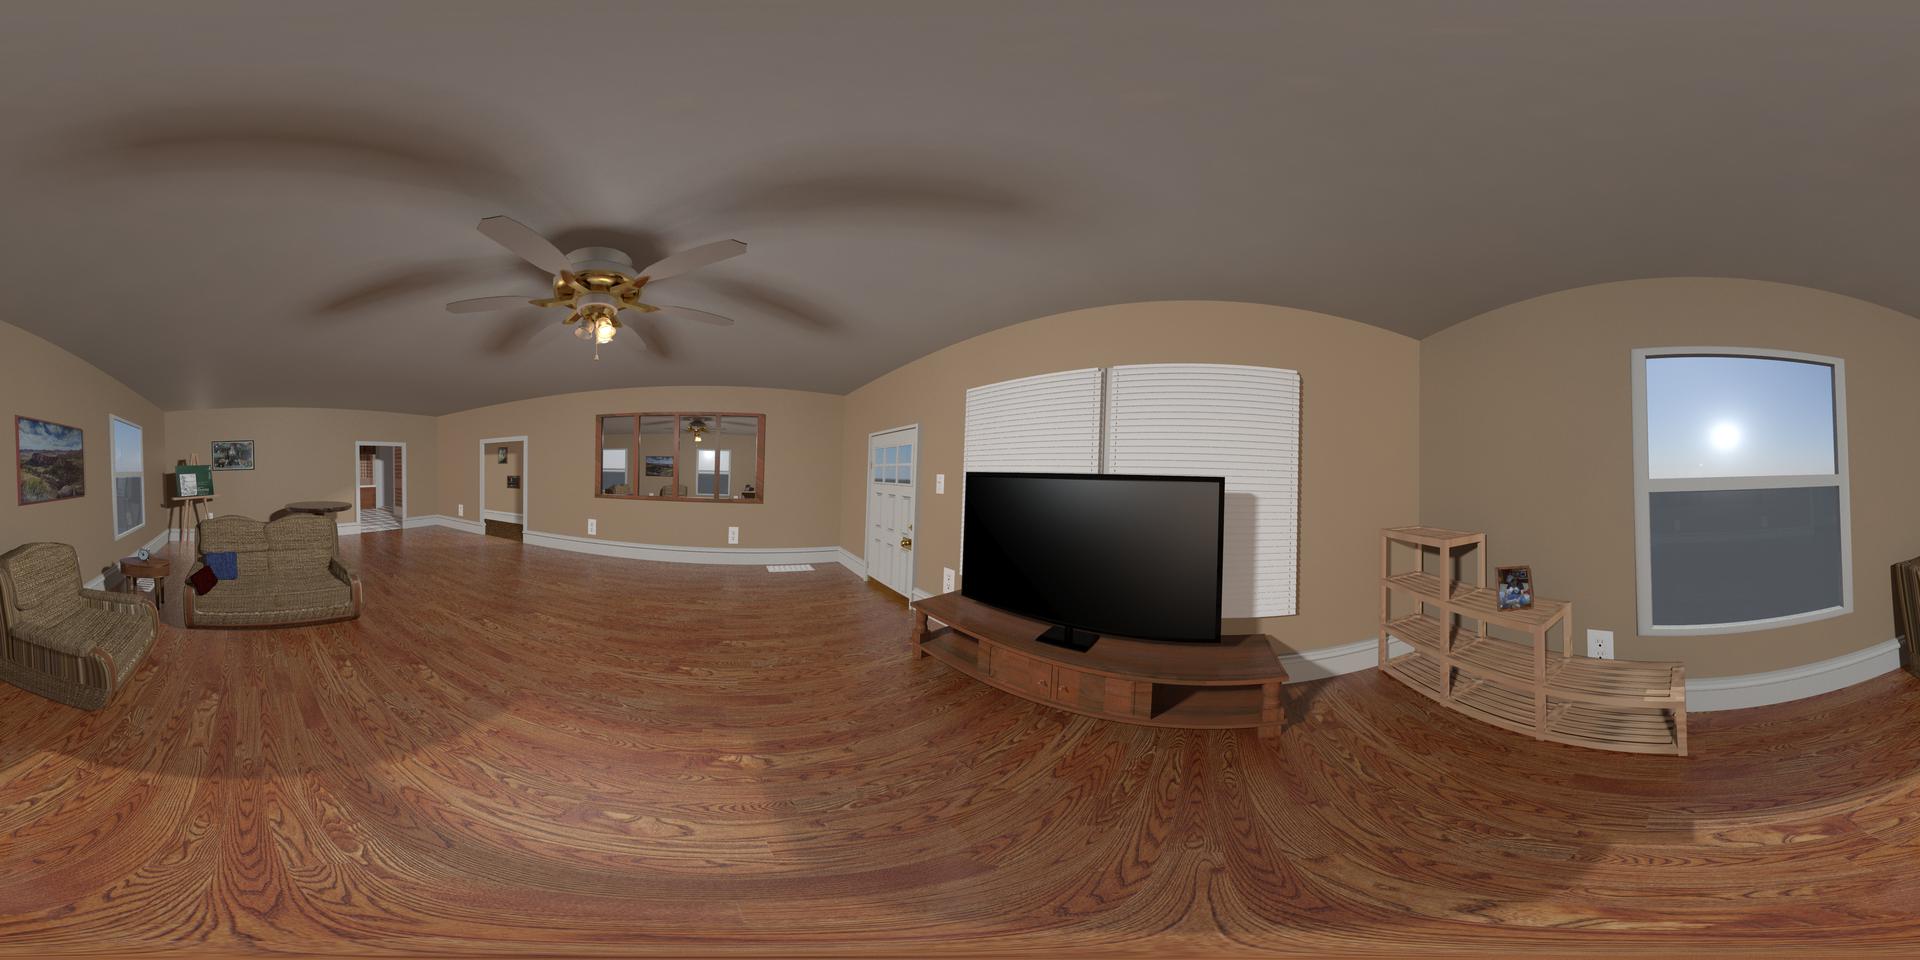
Referred object: the black flat-screen TV on the wooden stand

Referred object: the large flat-screen TV